Enrico Salfi

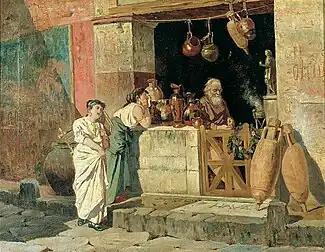
The Amphora Salesman

Enrico Salfi (28 November 1857, Cosenza – 14 January 1935, Cosenza) was an Italian painter, mainly of biblical or Ancient Roman subjects. He also excelled in oil portraits.